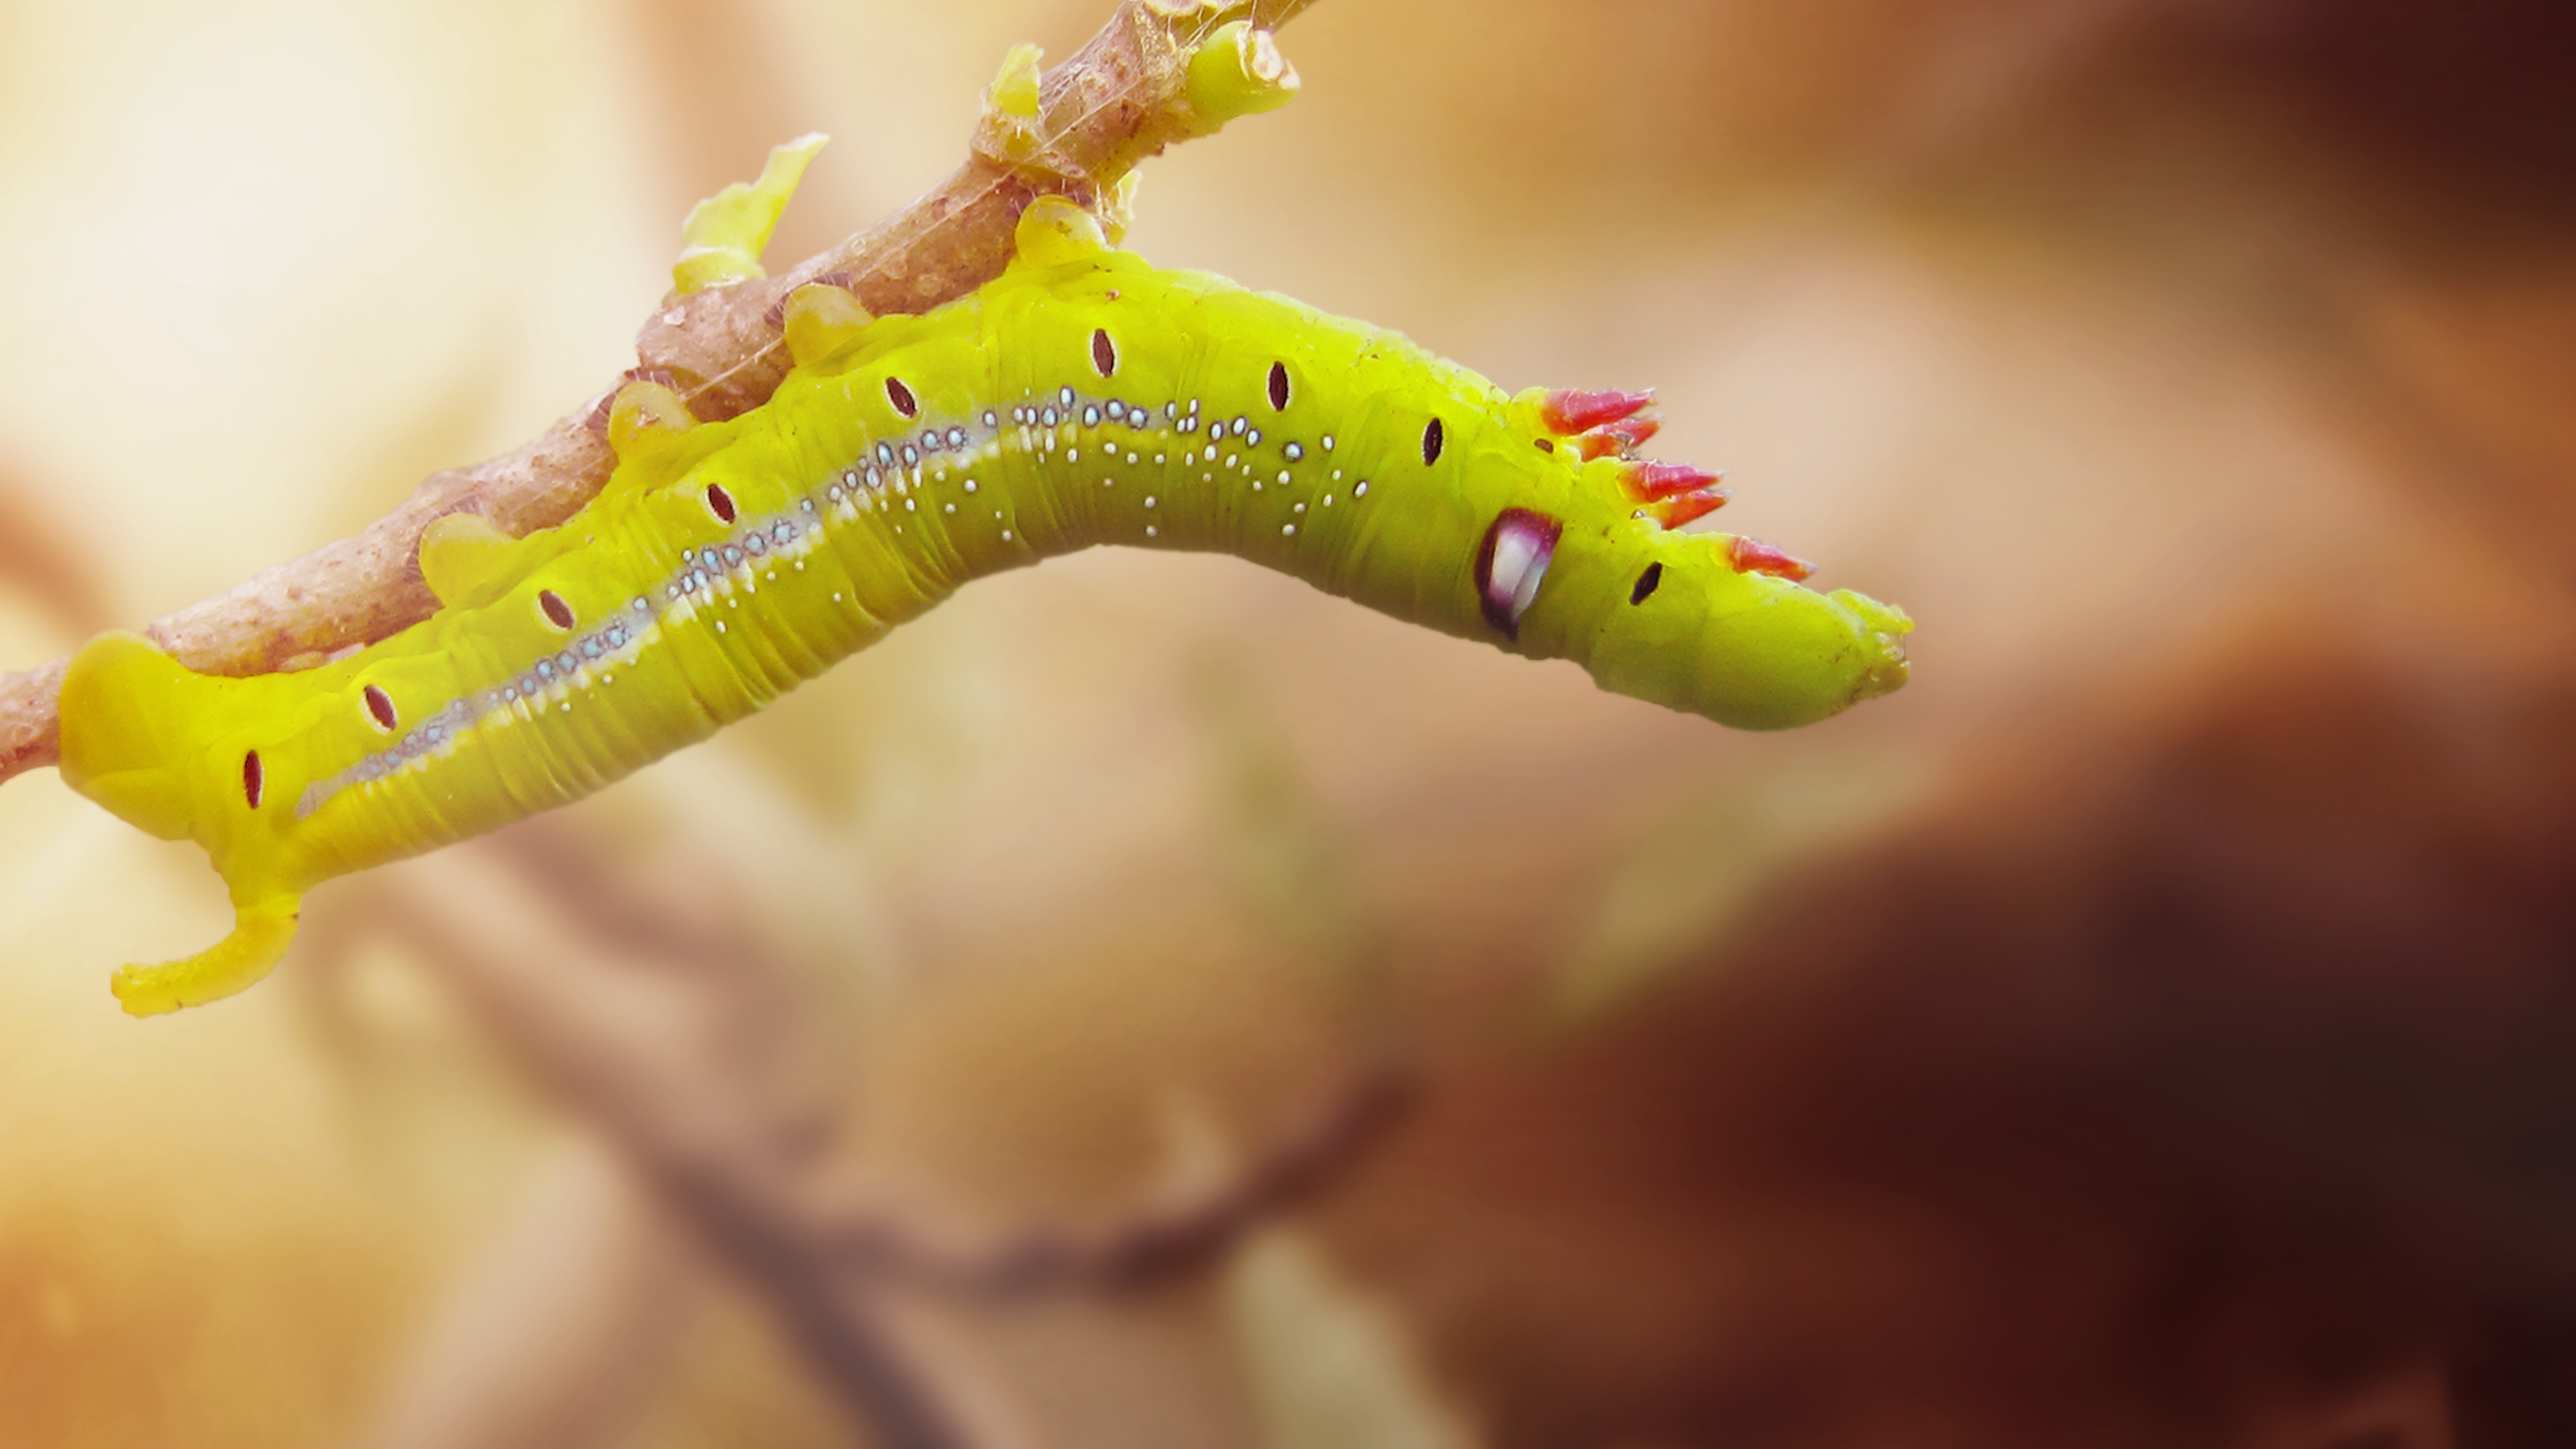
nature, photography, animal, live, insect, yellow, close, fauna, invertebrate, caterpillar, close up, creation, stylized, larva, macro photography, moths and butterflies